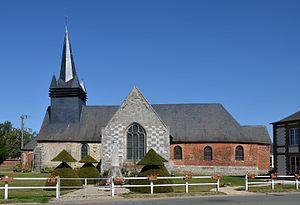
Église Saint-Brice à Fleury-la-Forêt, Eure, Normandie, France
Fleury-la-Forêt est une commune française située dans le département de l'Eure en région Normandie.